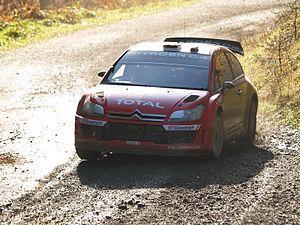
Citroën Racing, anciennement Citroën Sport et Citroën Compétitions, est le département qui gère l'activité sportive de Citroën depuis 1965.
Daniel Sordo, également connu sous la forme abrégée Dani Sordo, né le 2 mai 1983 à Torrelavega, est un pilote de rallye espagnol. Champion du monde Junior en 2005, il fut longtemps le coéquipier de Sébastien Loeb chez Citroën. En 2011, il rejoint Mini pour lancer le nouveau projet dirigé par Prodrive. En 2013, il revient chez Citroën pour remplacer Sébastien Loeb qui part à la retraite. En 2014, il rejoint le Hyundai Shell World Rally Team.